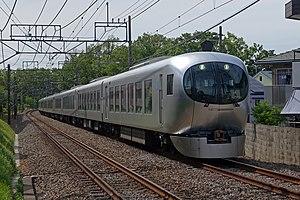
La ligne Seibu Ikebukuro est l'une des 2 lignes ferroviaires principales de la compagnie privée Seibu au Japon. Elle relie la gare d'Ikebukuro à Tokyo à celle d'Agano à Hannō dans la préfecture de Saitama. C'est une ligne avec un fort trafic de trains de banlieue.
La Seibu Railway Co., Ltd. ou simplement Seibu est une entreprise privée japonaise, fondée en 1894, qui gère des lignes de chemin de fer dans la région de Tokyo et Saitama.
La ligne Seibu-Chichibu est une ligne ferroviaire de la compagnie privée Seibu dans la préfecture de Saitama au Japon. Elle relie la gare d'Agano à Hannō à celle de Seibu-Chichibu à Chichibu. La ligne prolonge la ligne Seibu Ikebukuro et tous les services sont interconnectés.